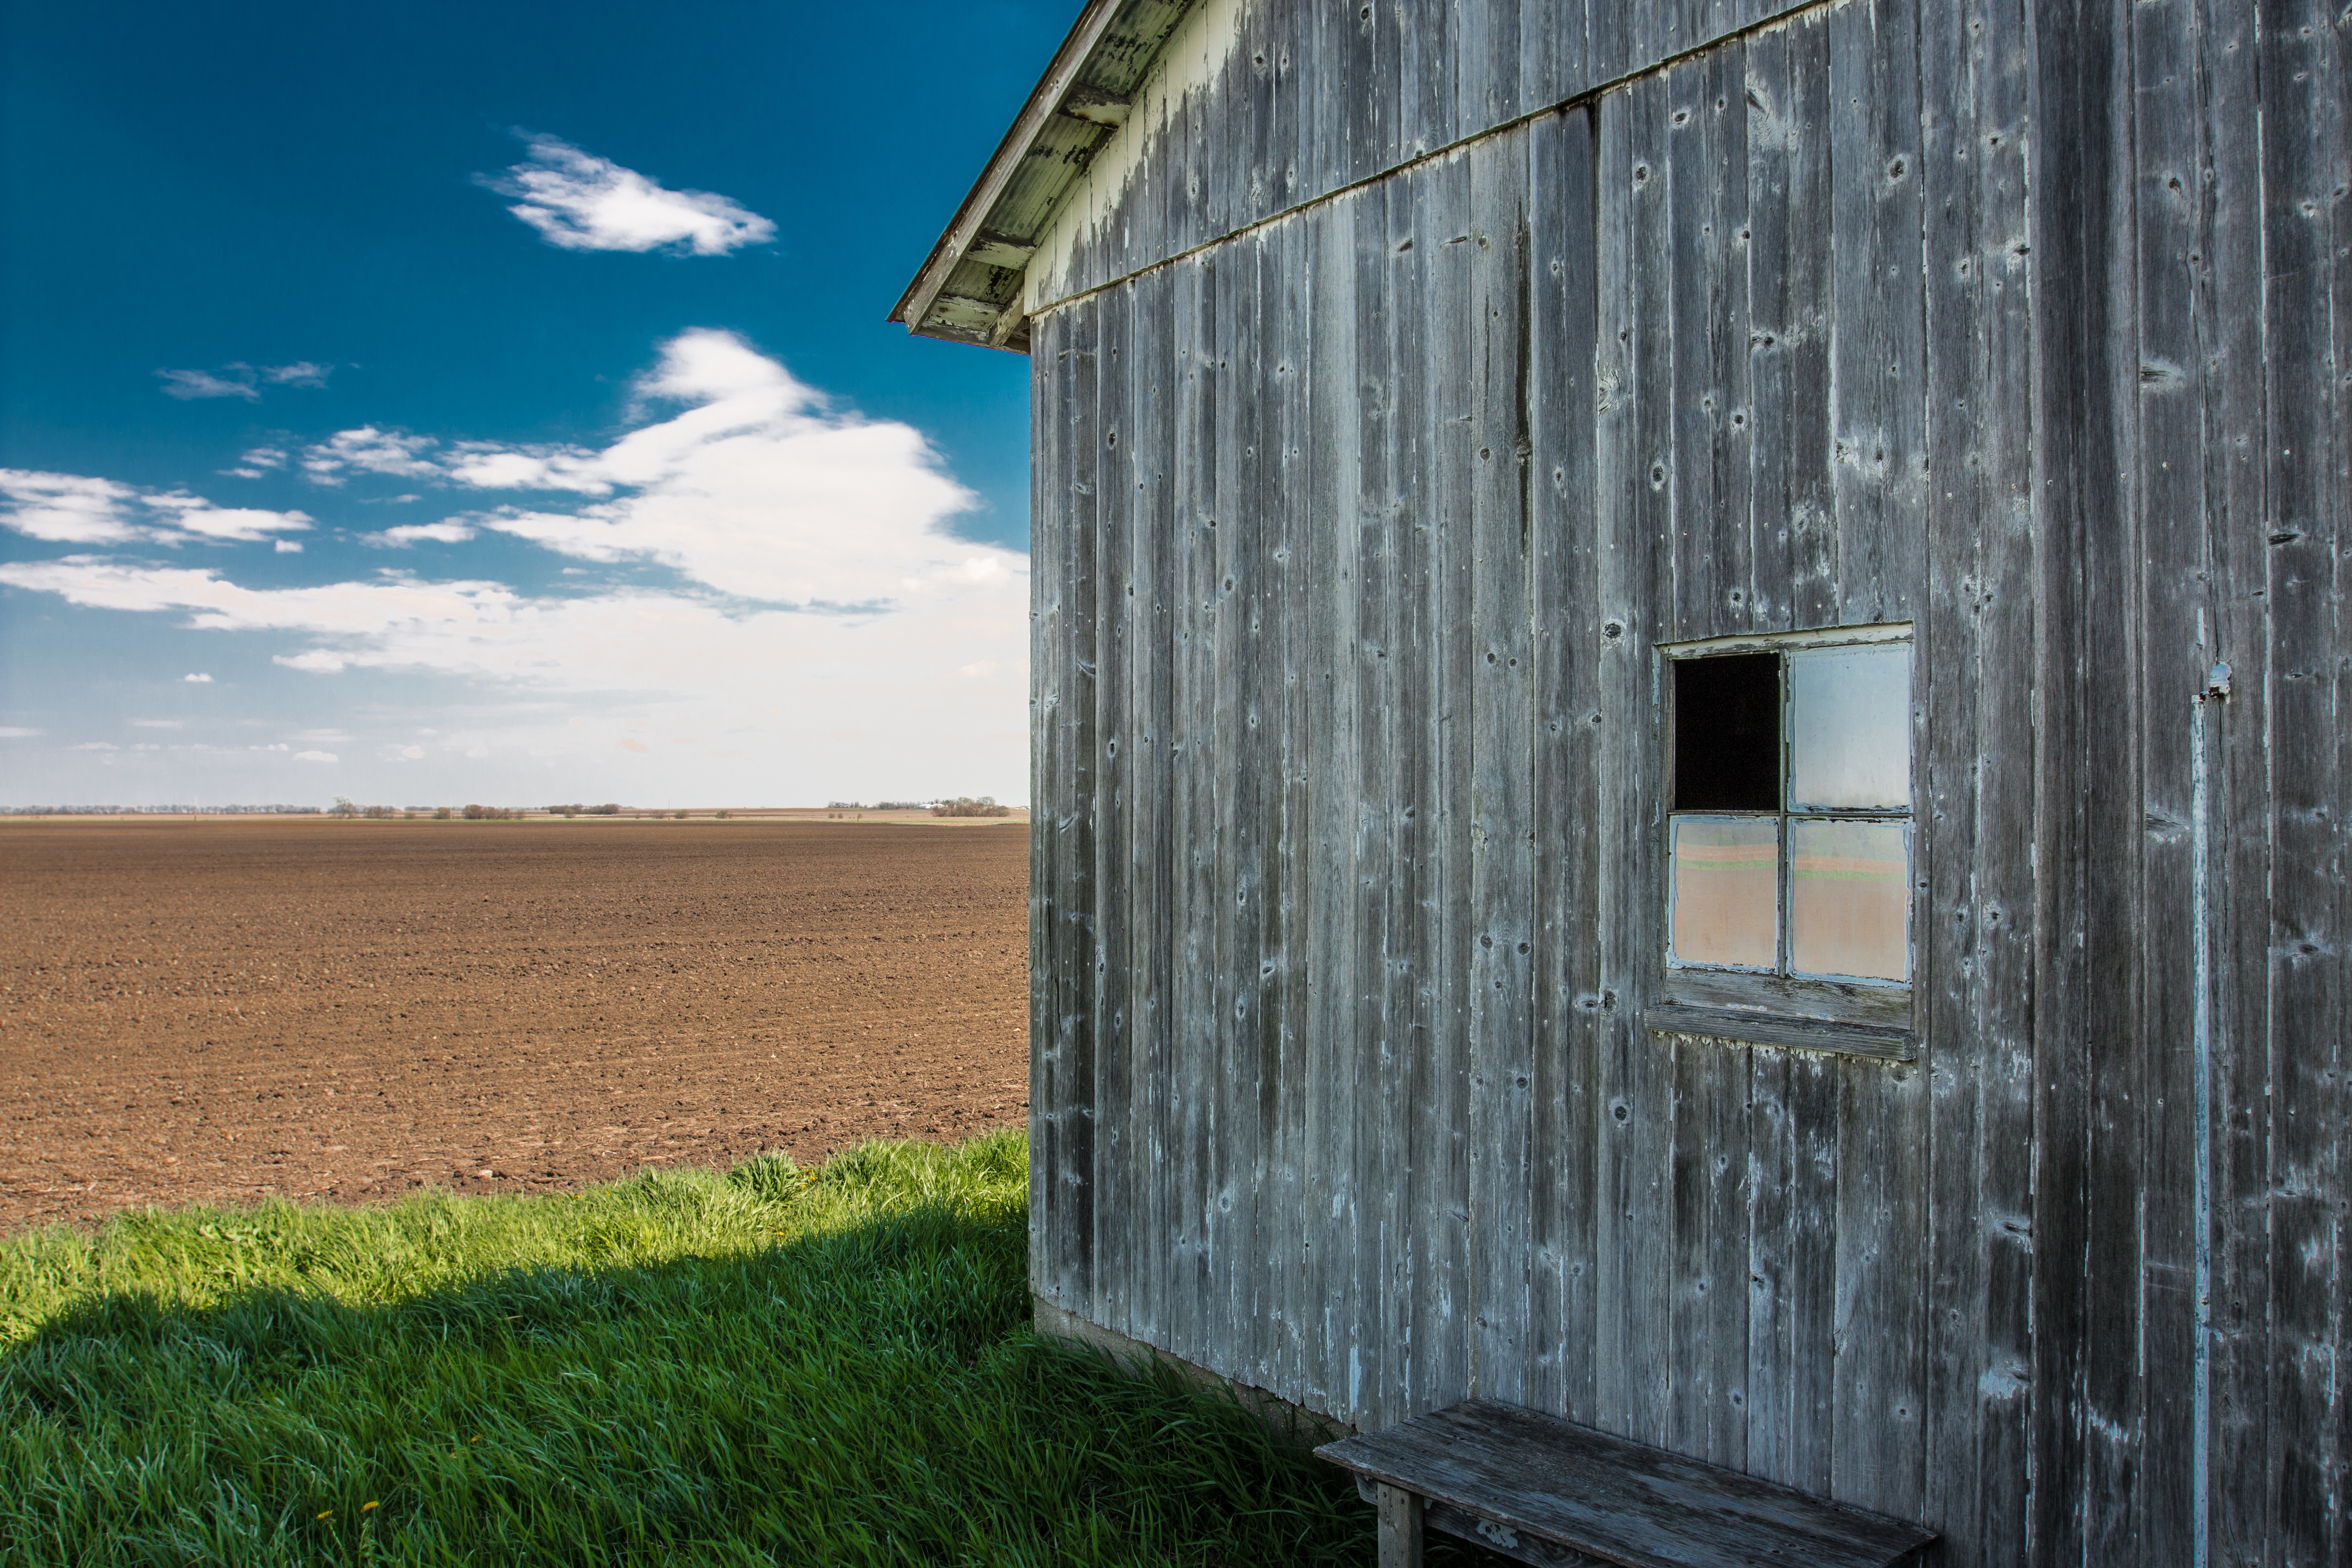
barn, farm, agriculture, farming, rural, country, field, countryside, rustic, midwest, green, blue, wood, window, landscape, spring